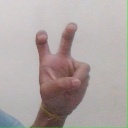
अक्षर: ई